Toei 10-000 series

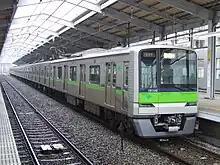
10-300R series set 10-340, formed of former 10-000 series intermediate cars, May 2006

In 2005 and 2006, the 10-xx7 and 10-xx8 cars of sets 10-010 to 10-180 were refurbished and reformed with new driving cars to become 10-300R series. These cars were built between 1986 and 1989 as batches 3 and 5 to lengthen original 6-car sets to 8 cars, and so were still relatively new compared to the rest of the cars in the sets in which they were contained.